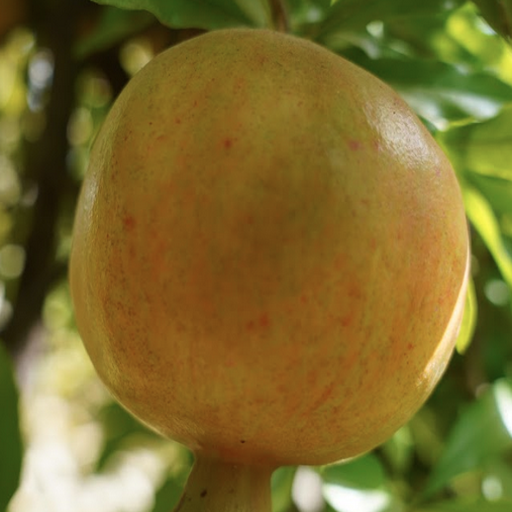
Label: Healthy